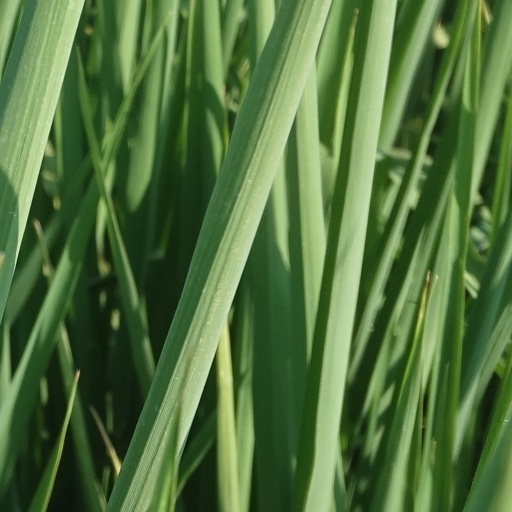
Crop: rice